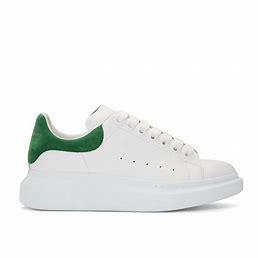
Brand: alexander
Model: mcqueen Oversized